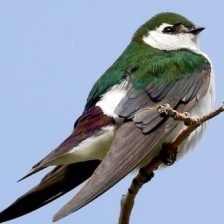
Species: VIOLET GREEN SWALLOW
Scientific name: TACHYCINETA THALASSINA